St Magnus the Martyr

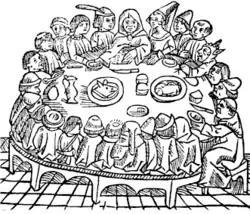
The pilgrims of the "Canterbury Tales" by Geoffrey Chaucer

Between the late Saxon period and 1209 there was a series of wooden bridges across the Thames, but in that year a stone bridge was completed. The work was overseen by Peter of Colechurch, a priest and head of the Fraternity of the Brethren of London Bridge. The Church had from early times encouraged the building of bridges and this activity was so important it was perceived to be an act of piety – a commitment to God which should be supported by the giving of alms. London's citizens made gifts of land and money "to God and the Bridge". The Bridge House Estates became part of the City's jurisdiction in 1282.